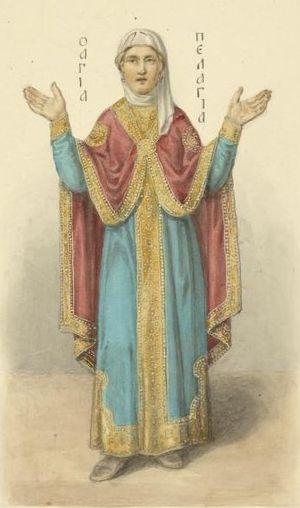
Sainte Pélagie martyre à Tarse est une sainte qui a vécu au IIIᵉ siècle. On la fête le 8 octobre.